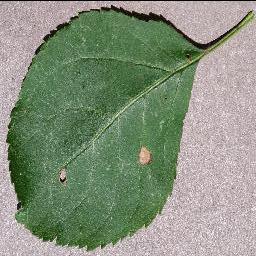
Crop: apple
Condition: black_rot